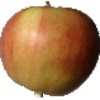
Label: Apple Red 2